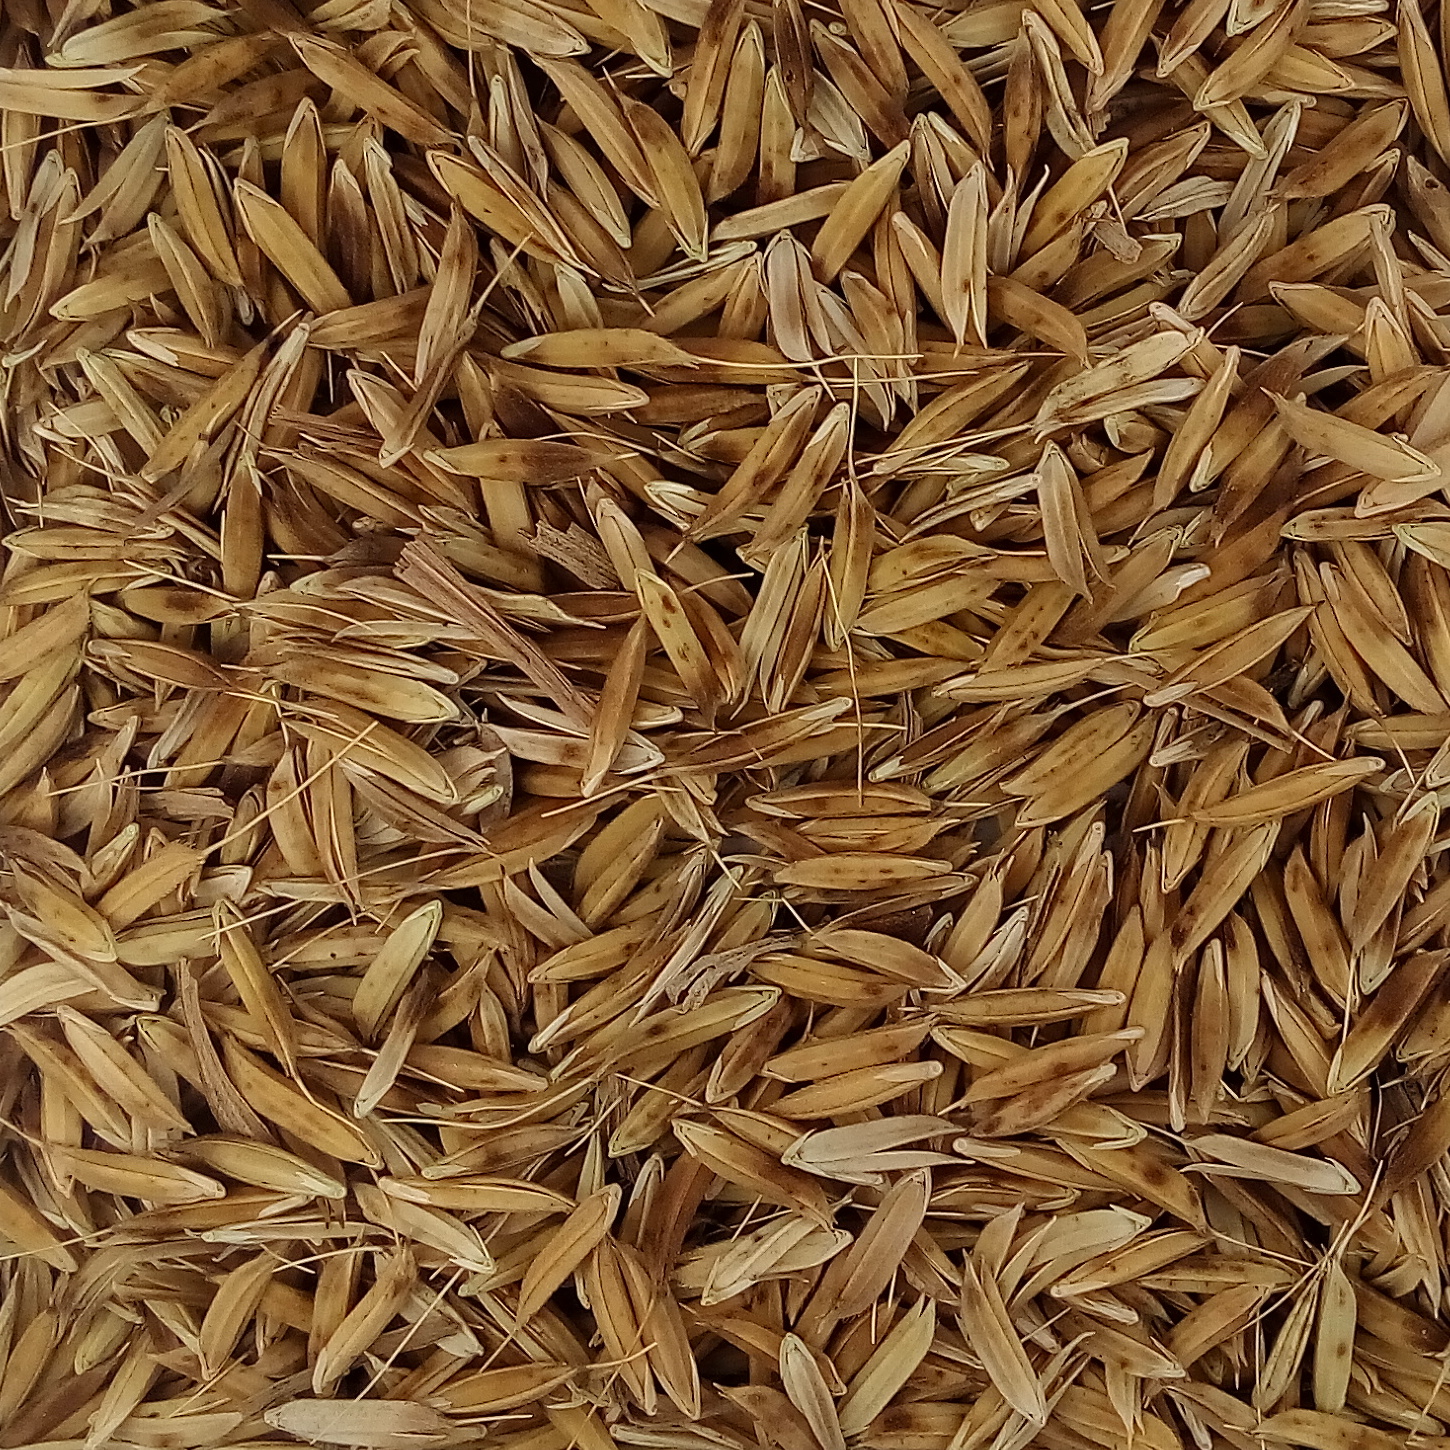
Rice seed variety: DHBT_3